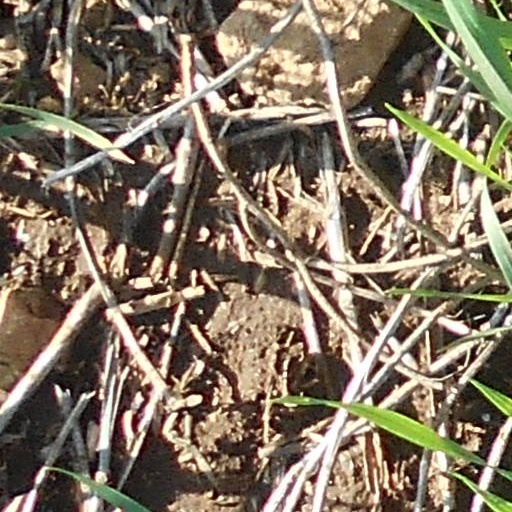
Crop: wheat